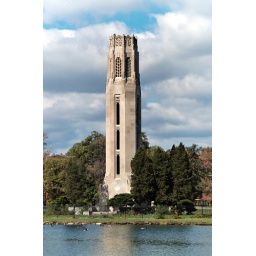
Built in 1929 this lighthouse is on the east end of Belle Island. Art Deco style Marble tower